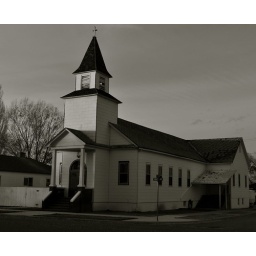
The same old church by my house